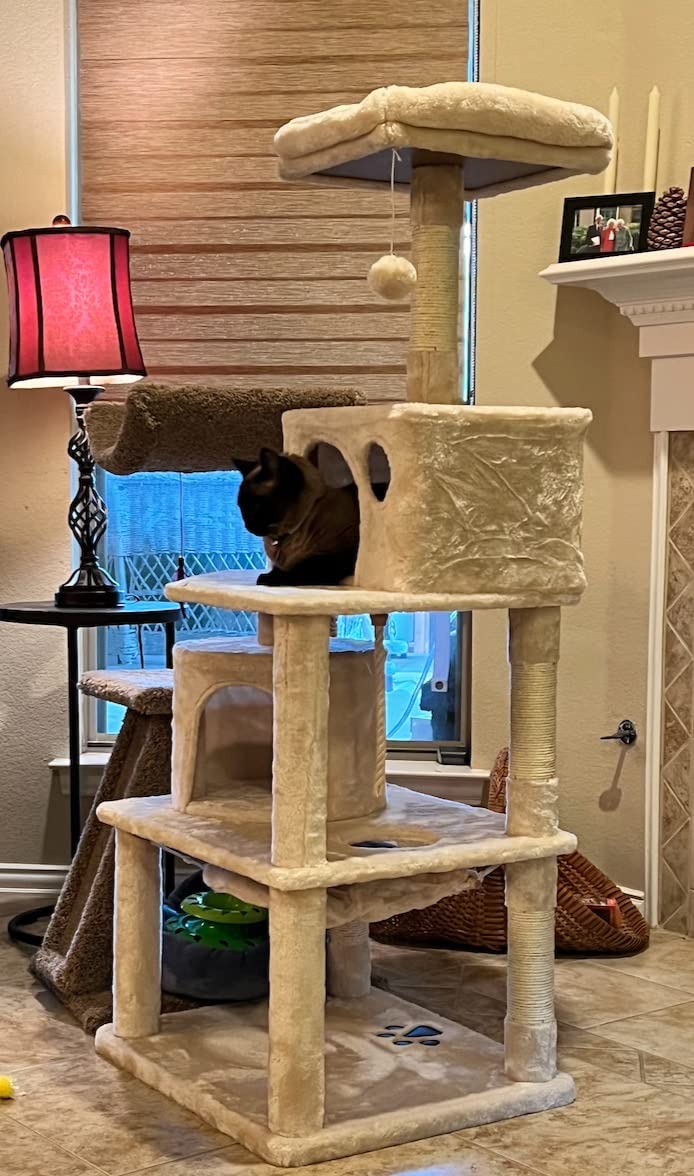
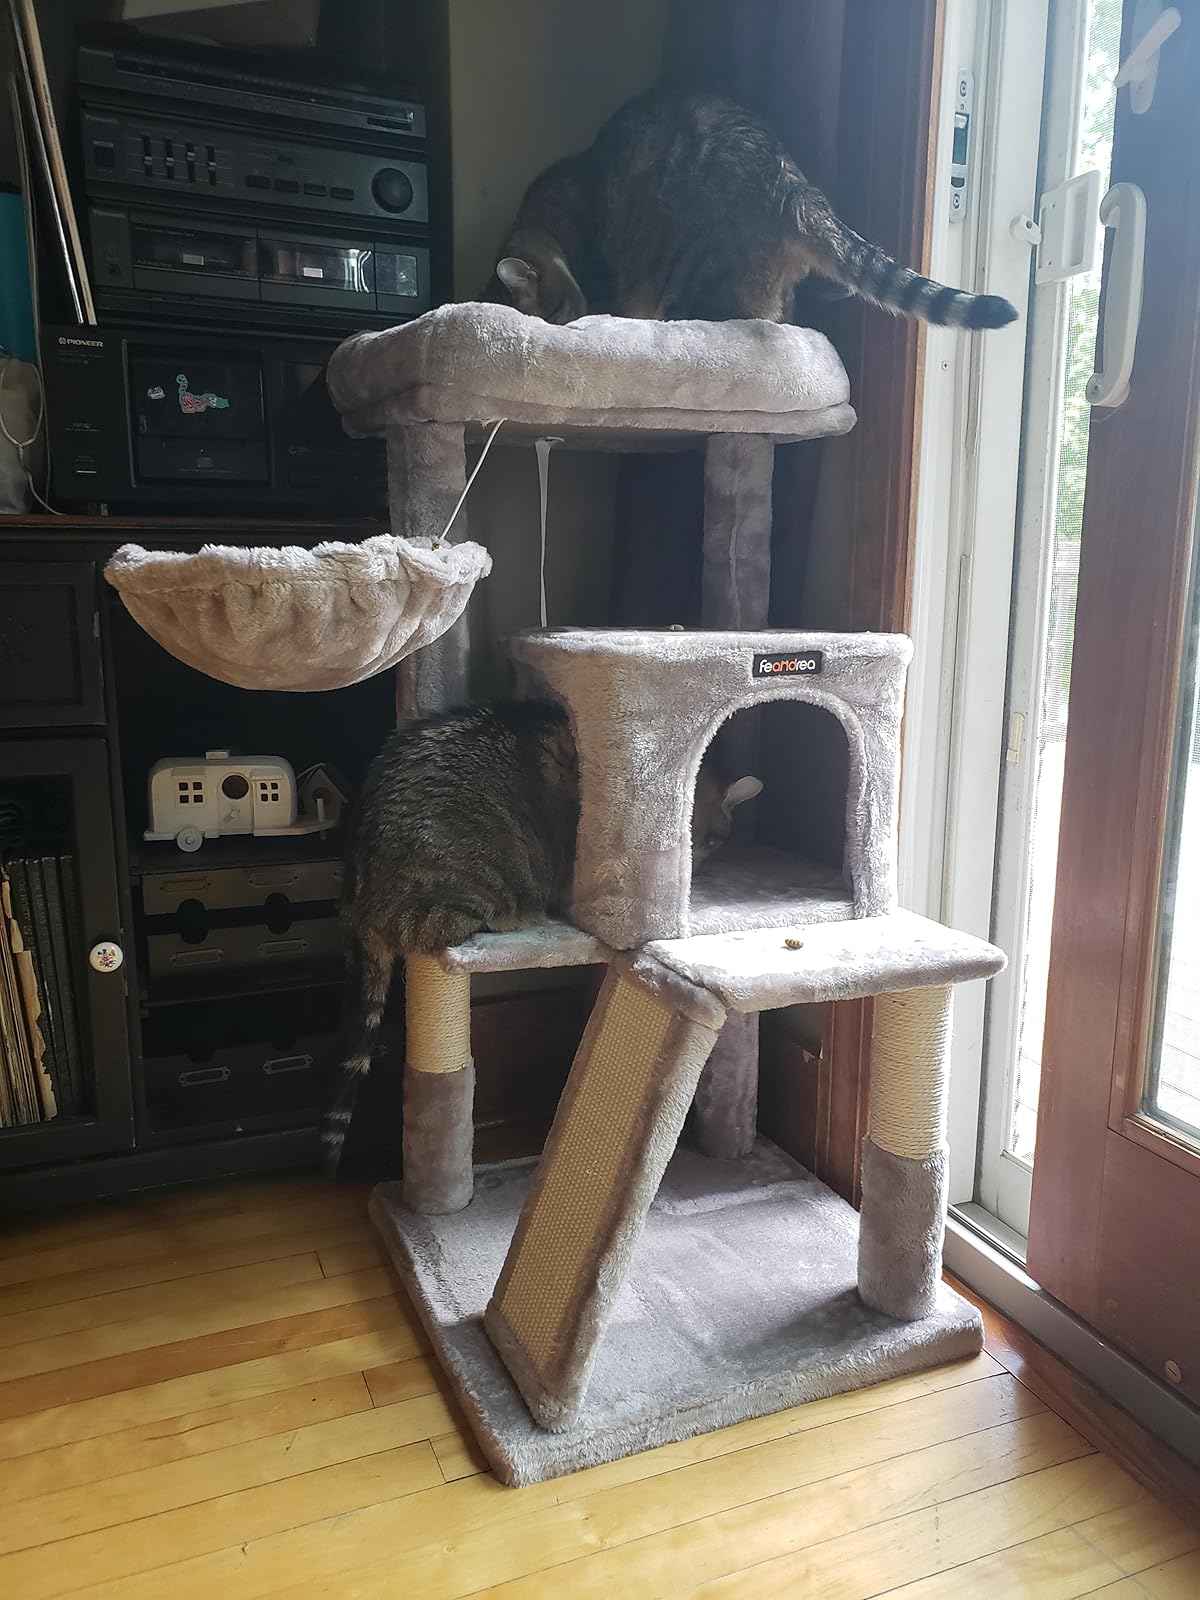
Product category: items_cat tree
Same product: no